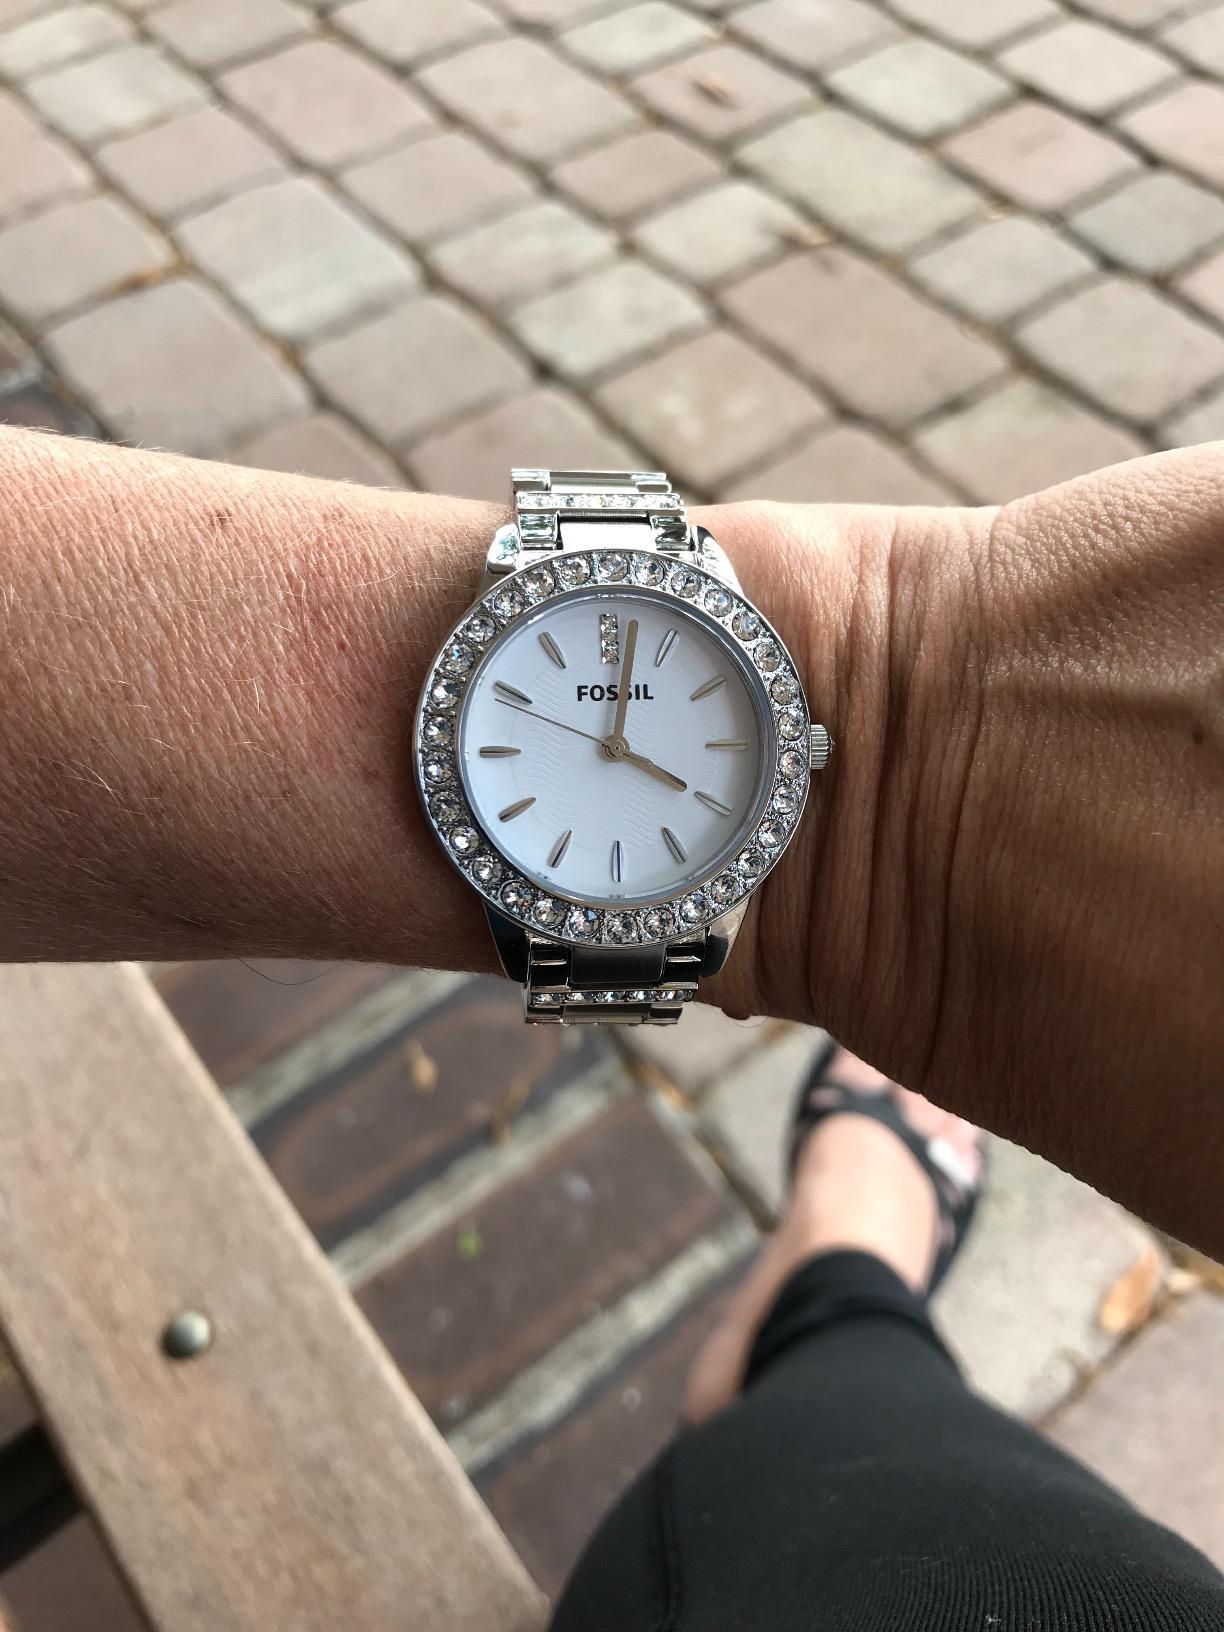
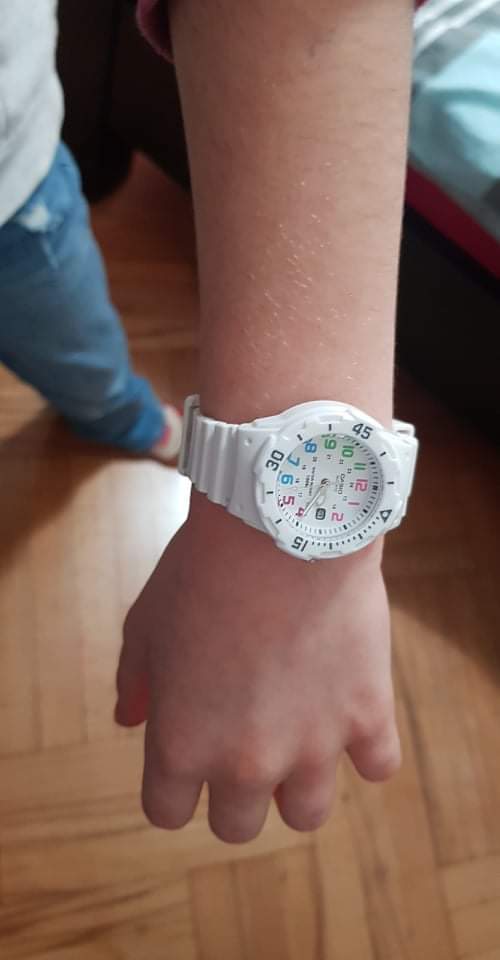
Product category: accessories_watch
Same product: no